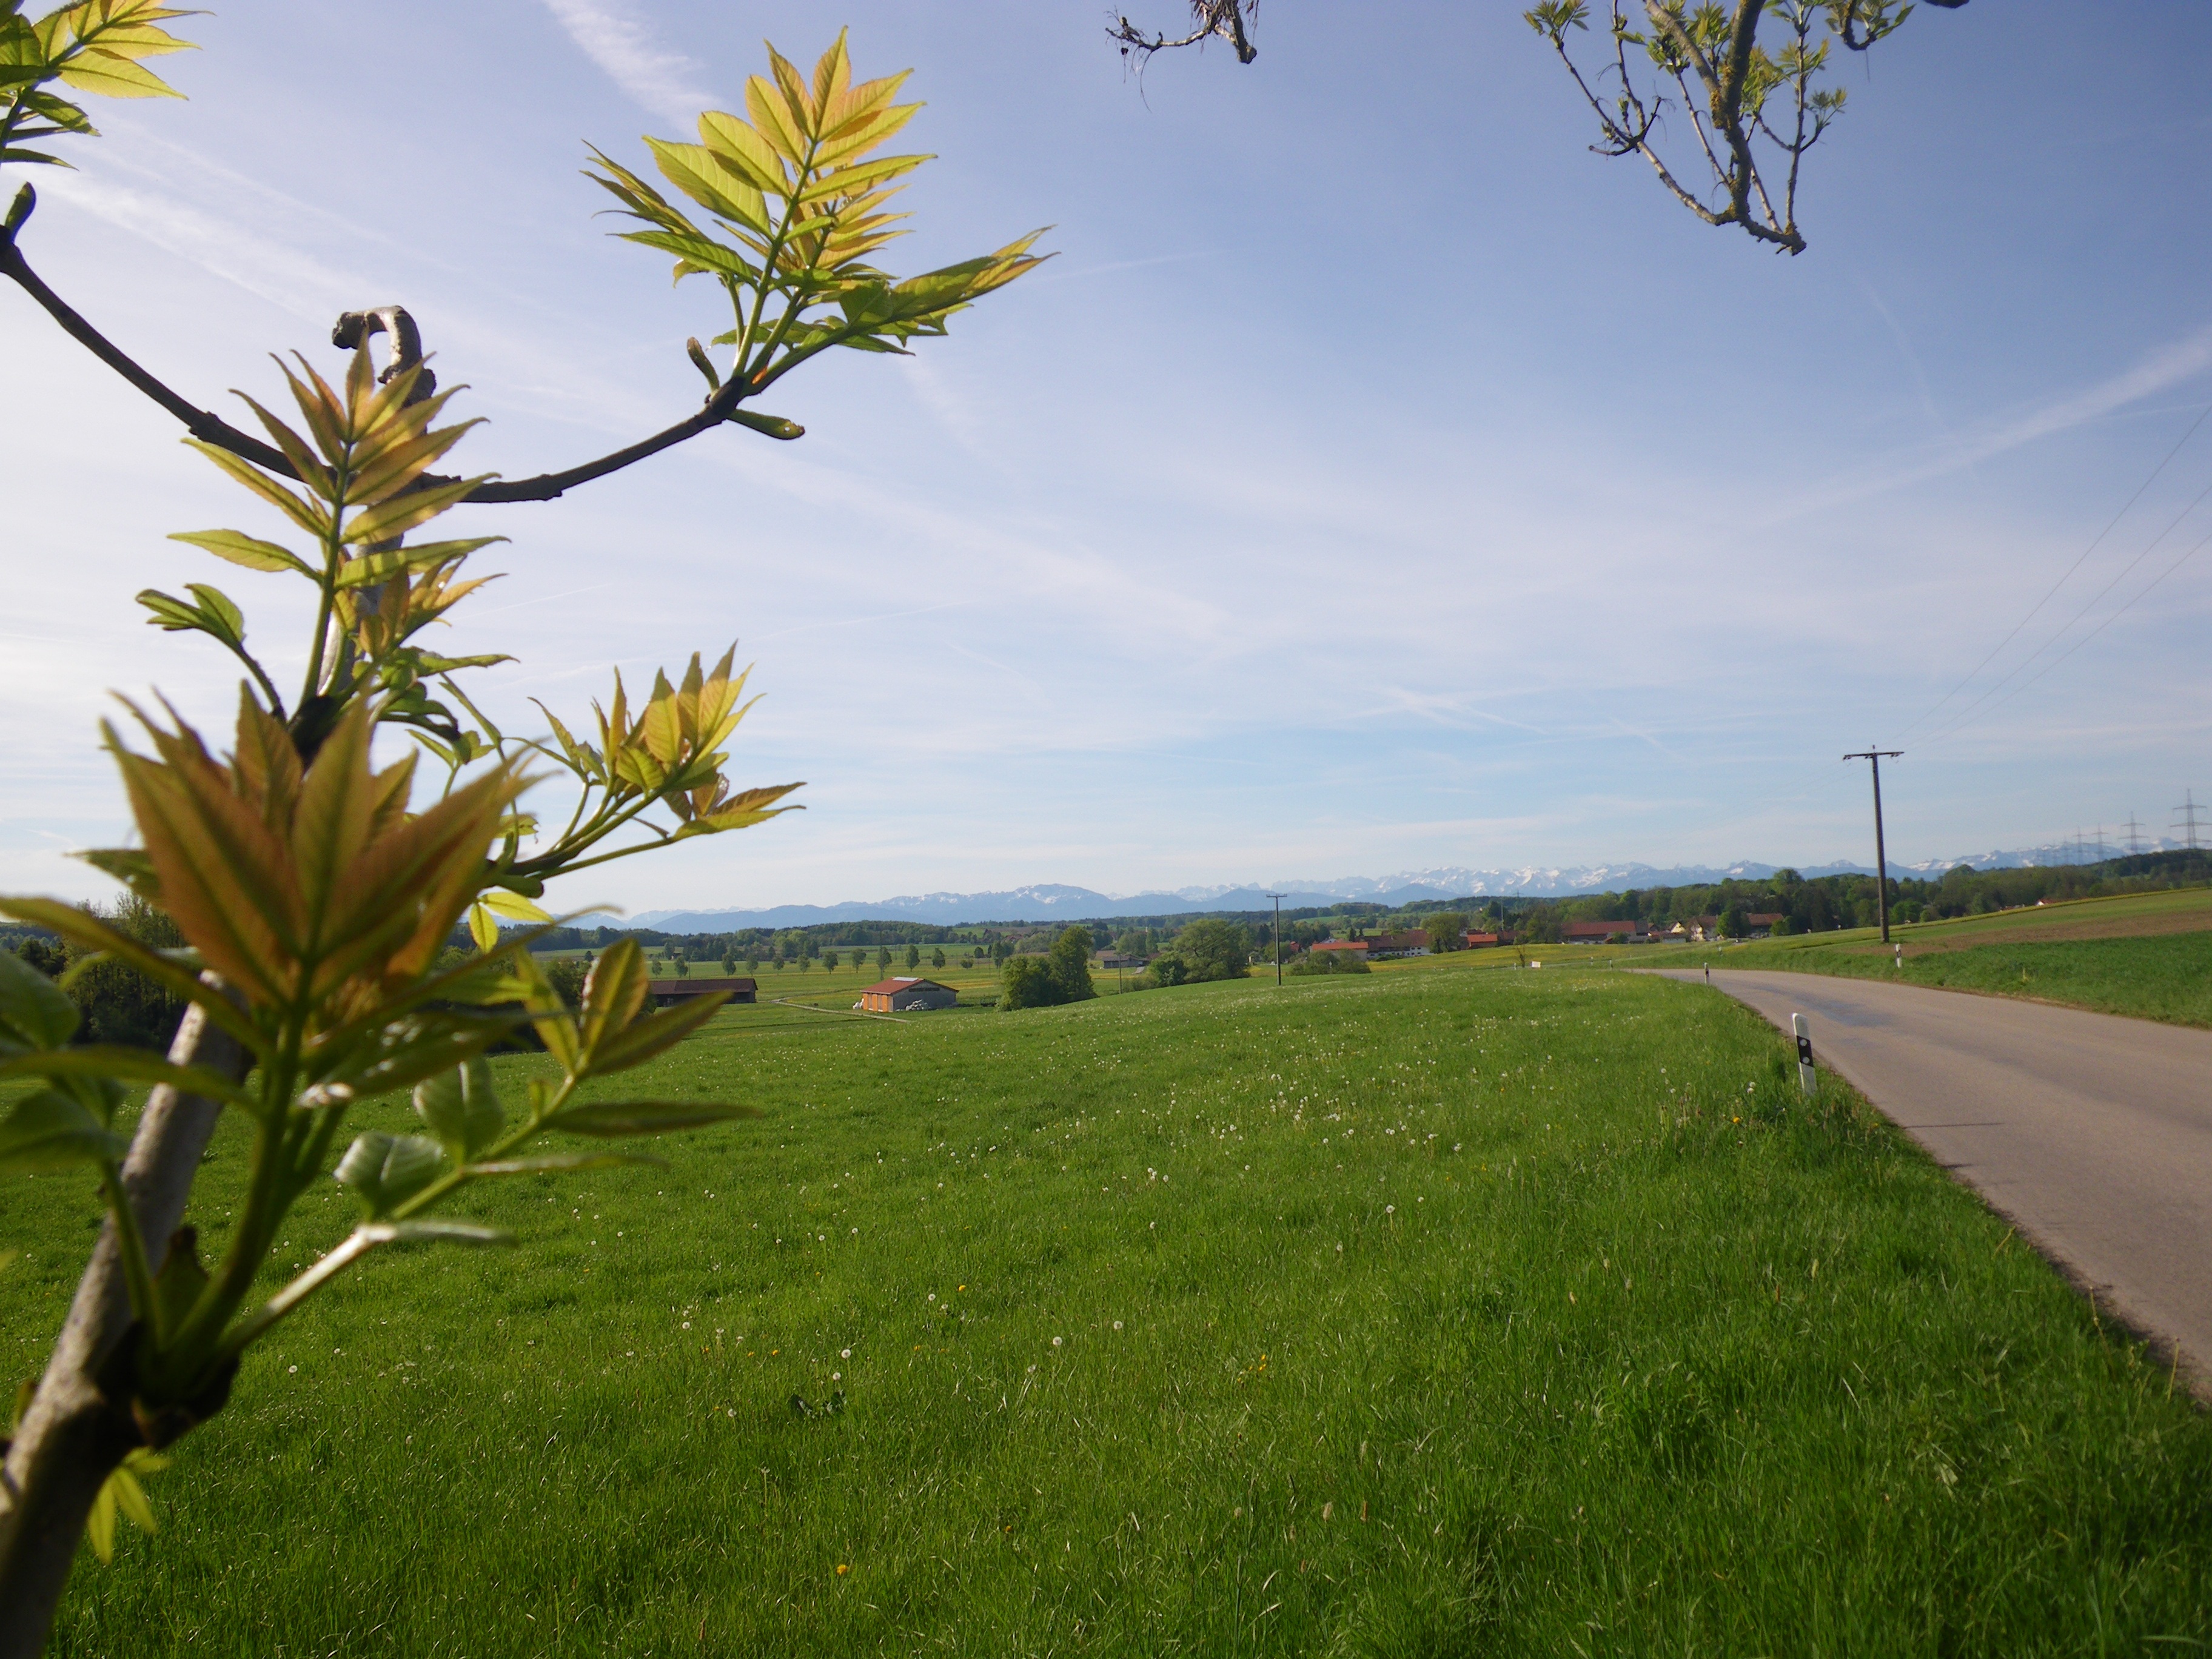
tree, nature, grass, plant, sky, road, field, lawn, meadow, prairie, leaf, hill, flower, wind, flora, savanna, plain, grassland, shrub, ecosystem, rural area, spring awakening, grass family, woody plant, arecales